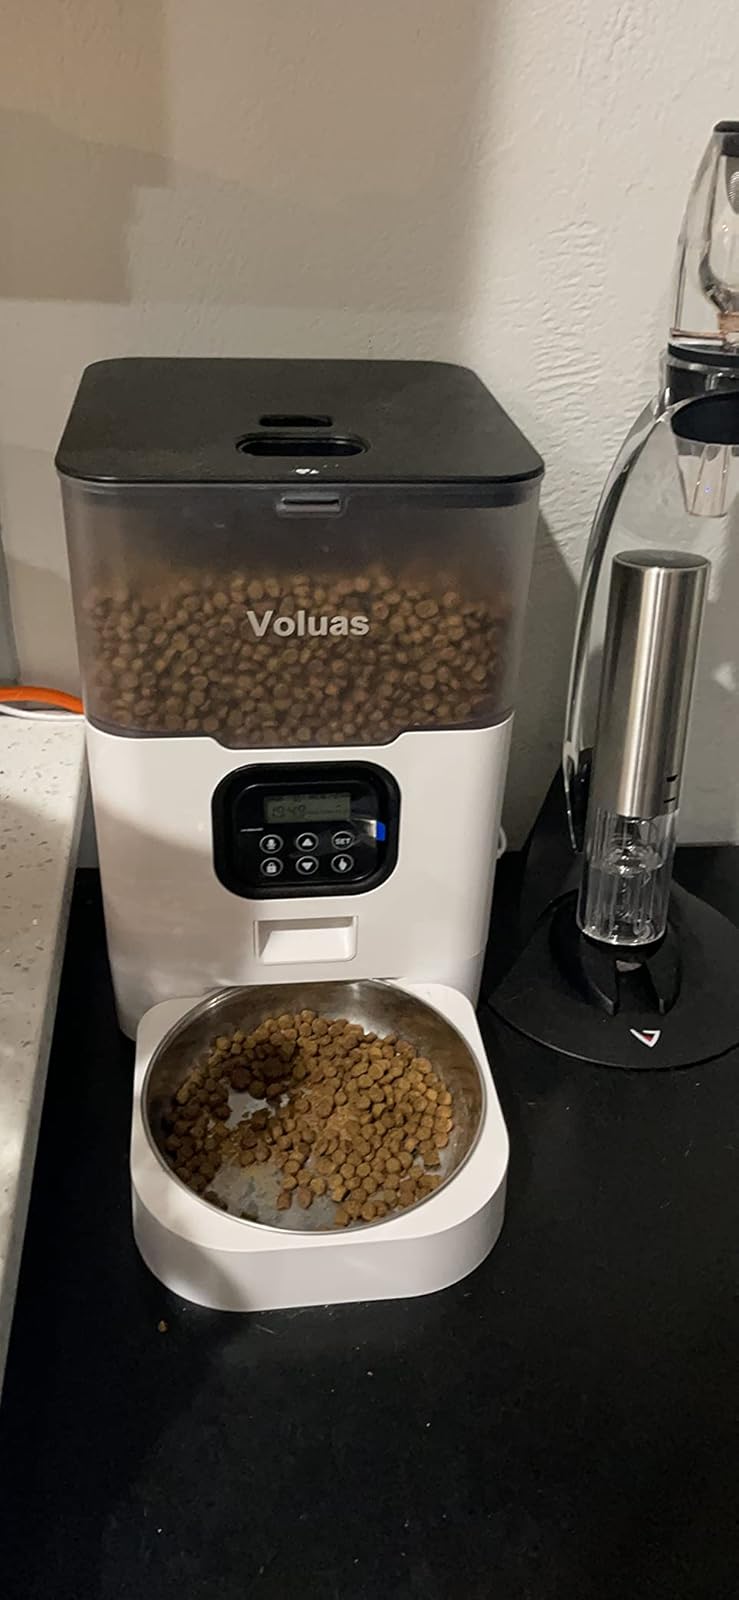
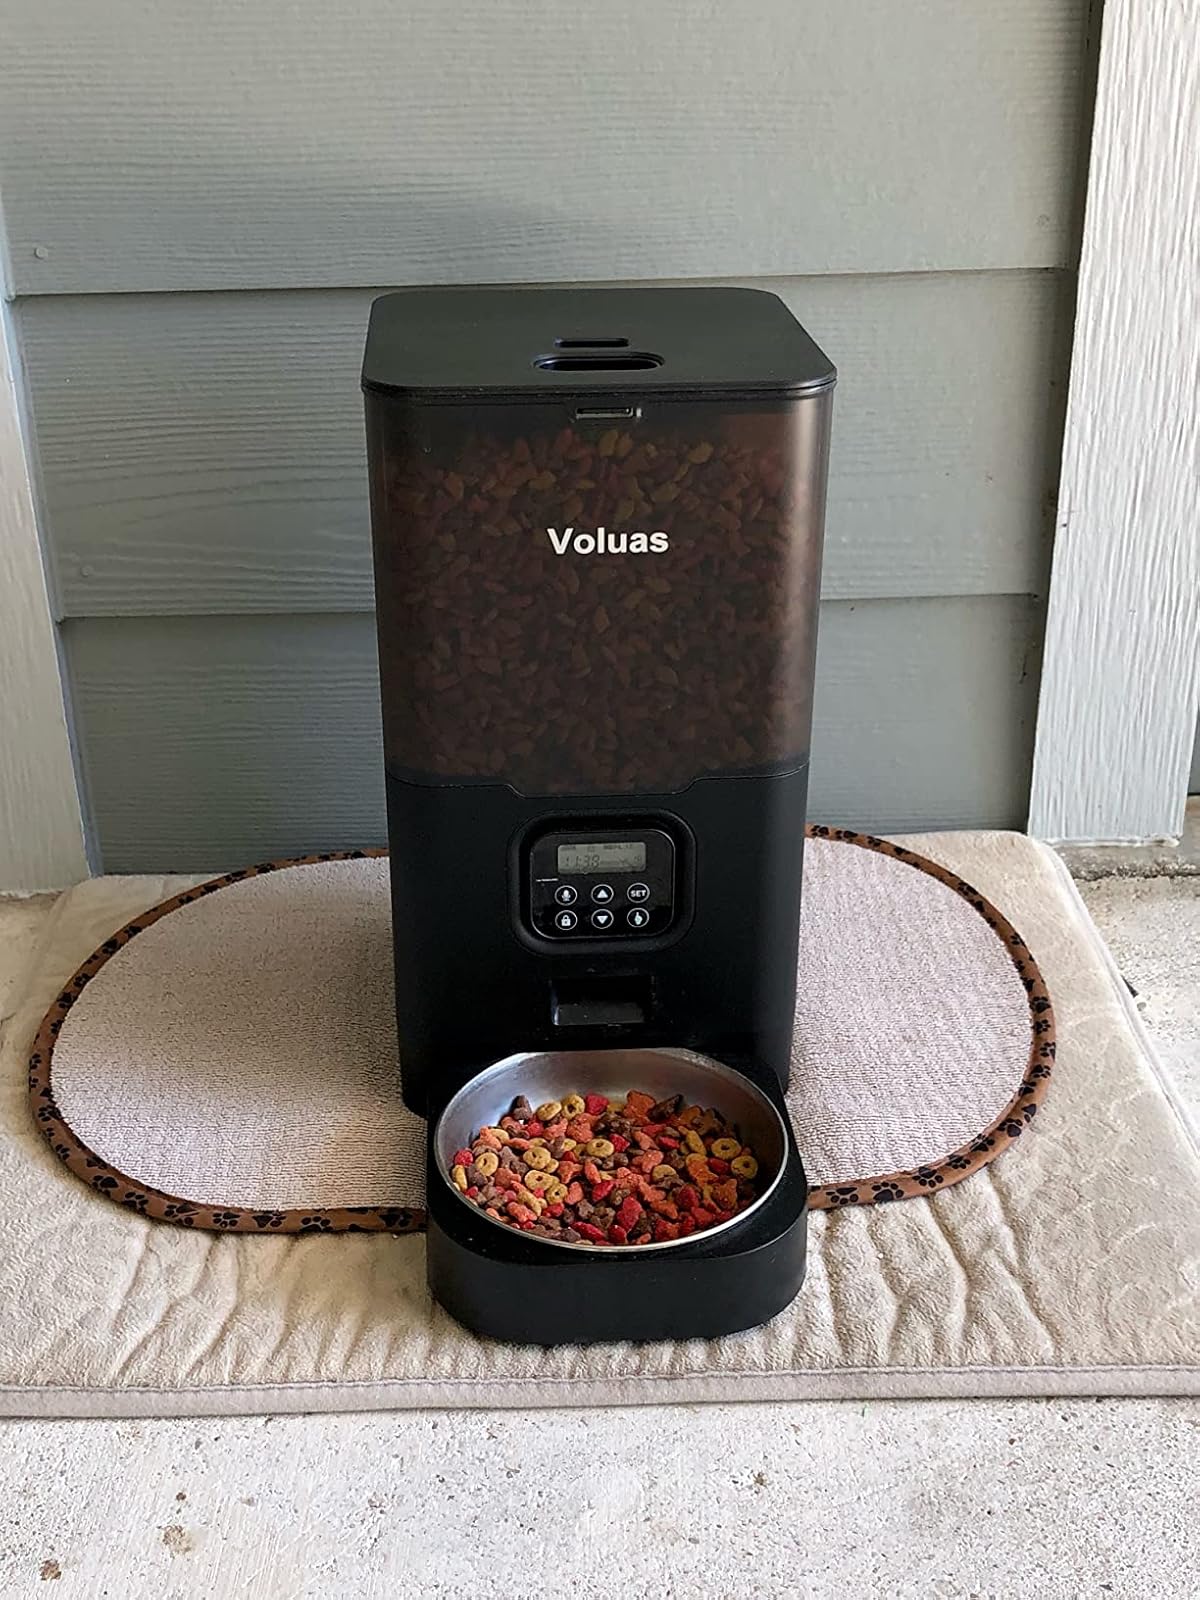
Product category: items_feeder
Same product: no